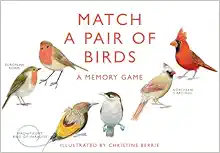
Laurence King Publishing Match a Pair of Birds: A Memory Game
Category: Books
About the Author Christine Berrie is a Glasgow-based illustrator who has studied at the Glasgow School of Art and Royal College of Art, London. Her work has been exhibited at the Pentagram Gallery, the DesignersBlock: Illustrate Festival and the AOI Images Exhibition. Her clients include The Guardian, The New York Times, Time Out and Penguin Books.
Features: Match the male and female pairs of 25 species of birds from around the world in this beautifully illustrated memory game. To play, simply place the cards face down and see if you can remember where the matching bird is located. Collect more pairs than your opponent to win! With all kinds of species – from the barn owl to the blue tit and the ostrich to the macaw – this fun and educational game is an ideal gift that will appeal to bird lovers everywhere.